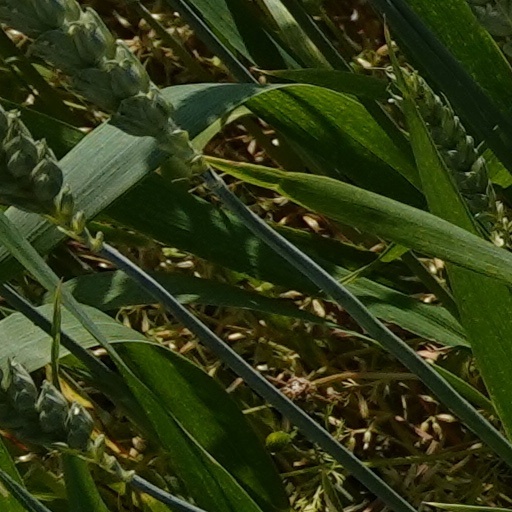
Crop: wheat